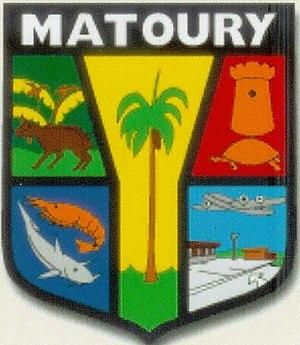
Armoiries Matoury.
La tortue apparaît aussi bien dans l'art que dans la culture populaire et revêt des symboliques différentes selon la culture de chaque région. Symbole de lenteur en Europe occidentale, elle se fait l'allégorie du monde en Chine.